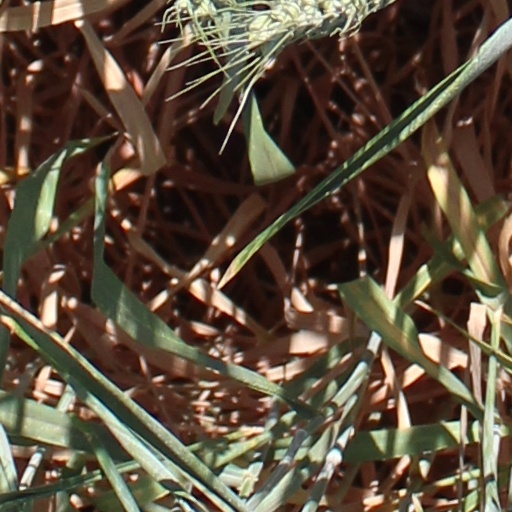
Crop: wheat